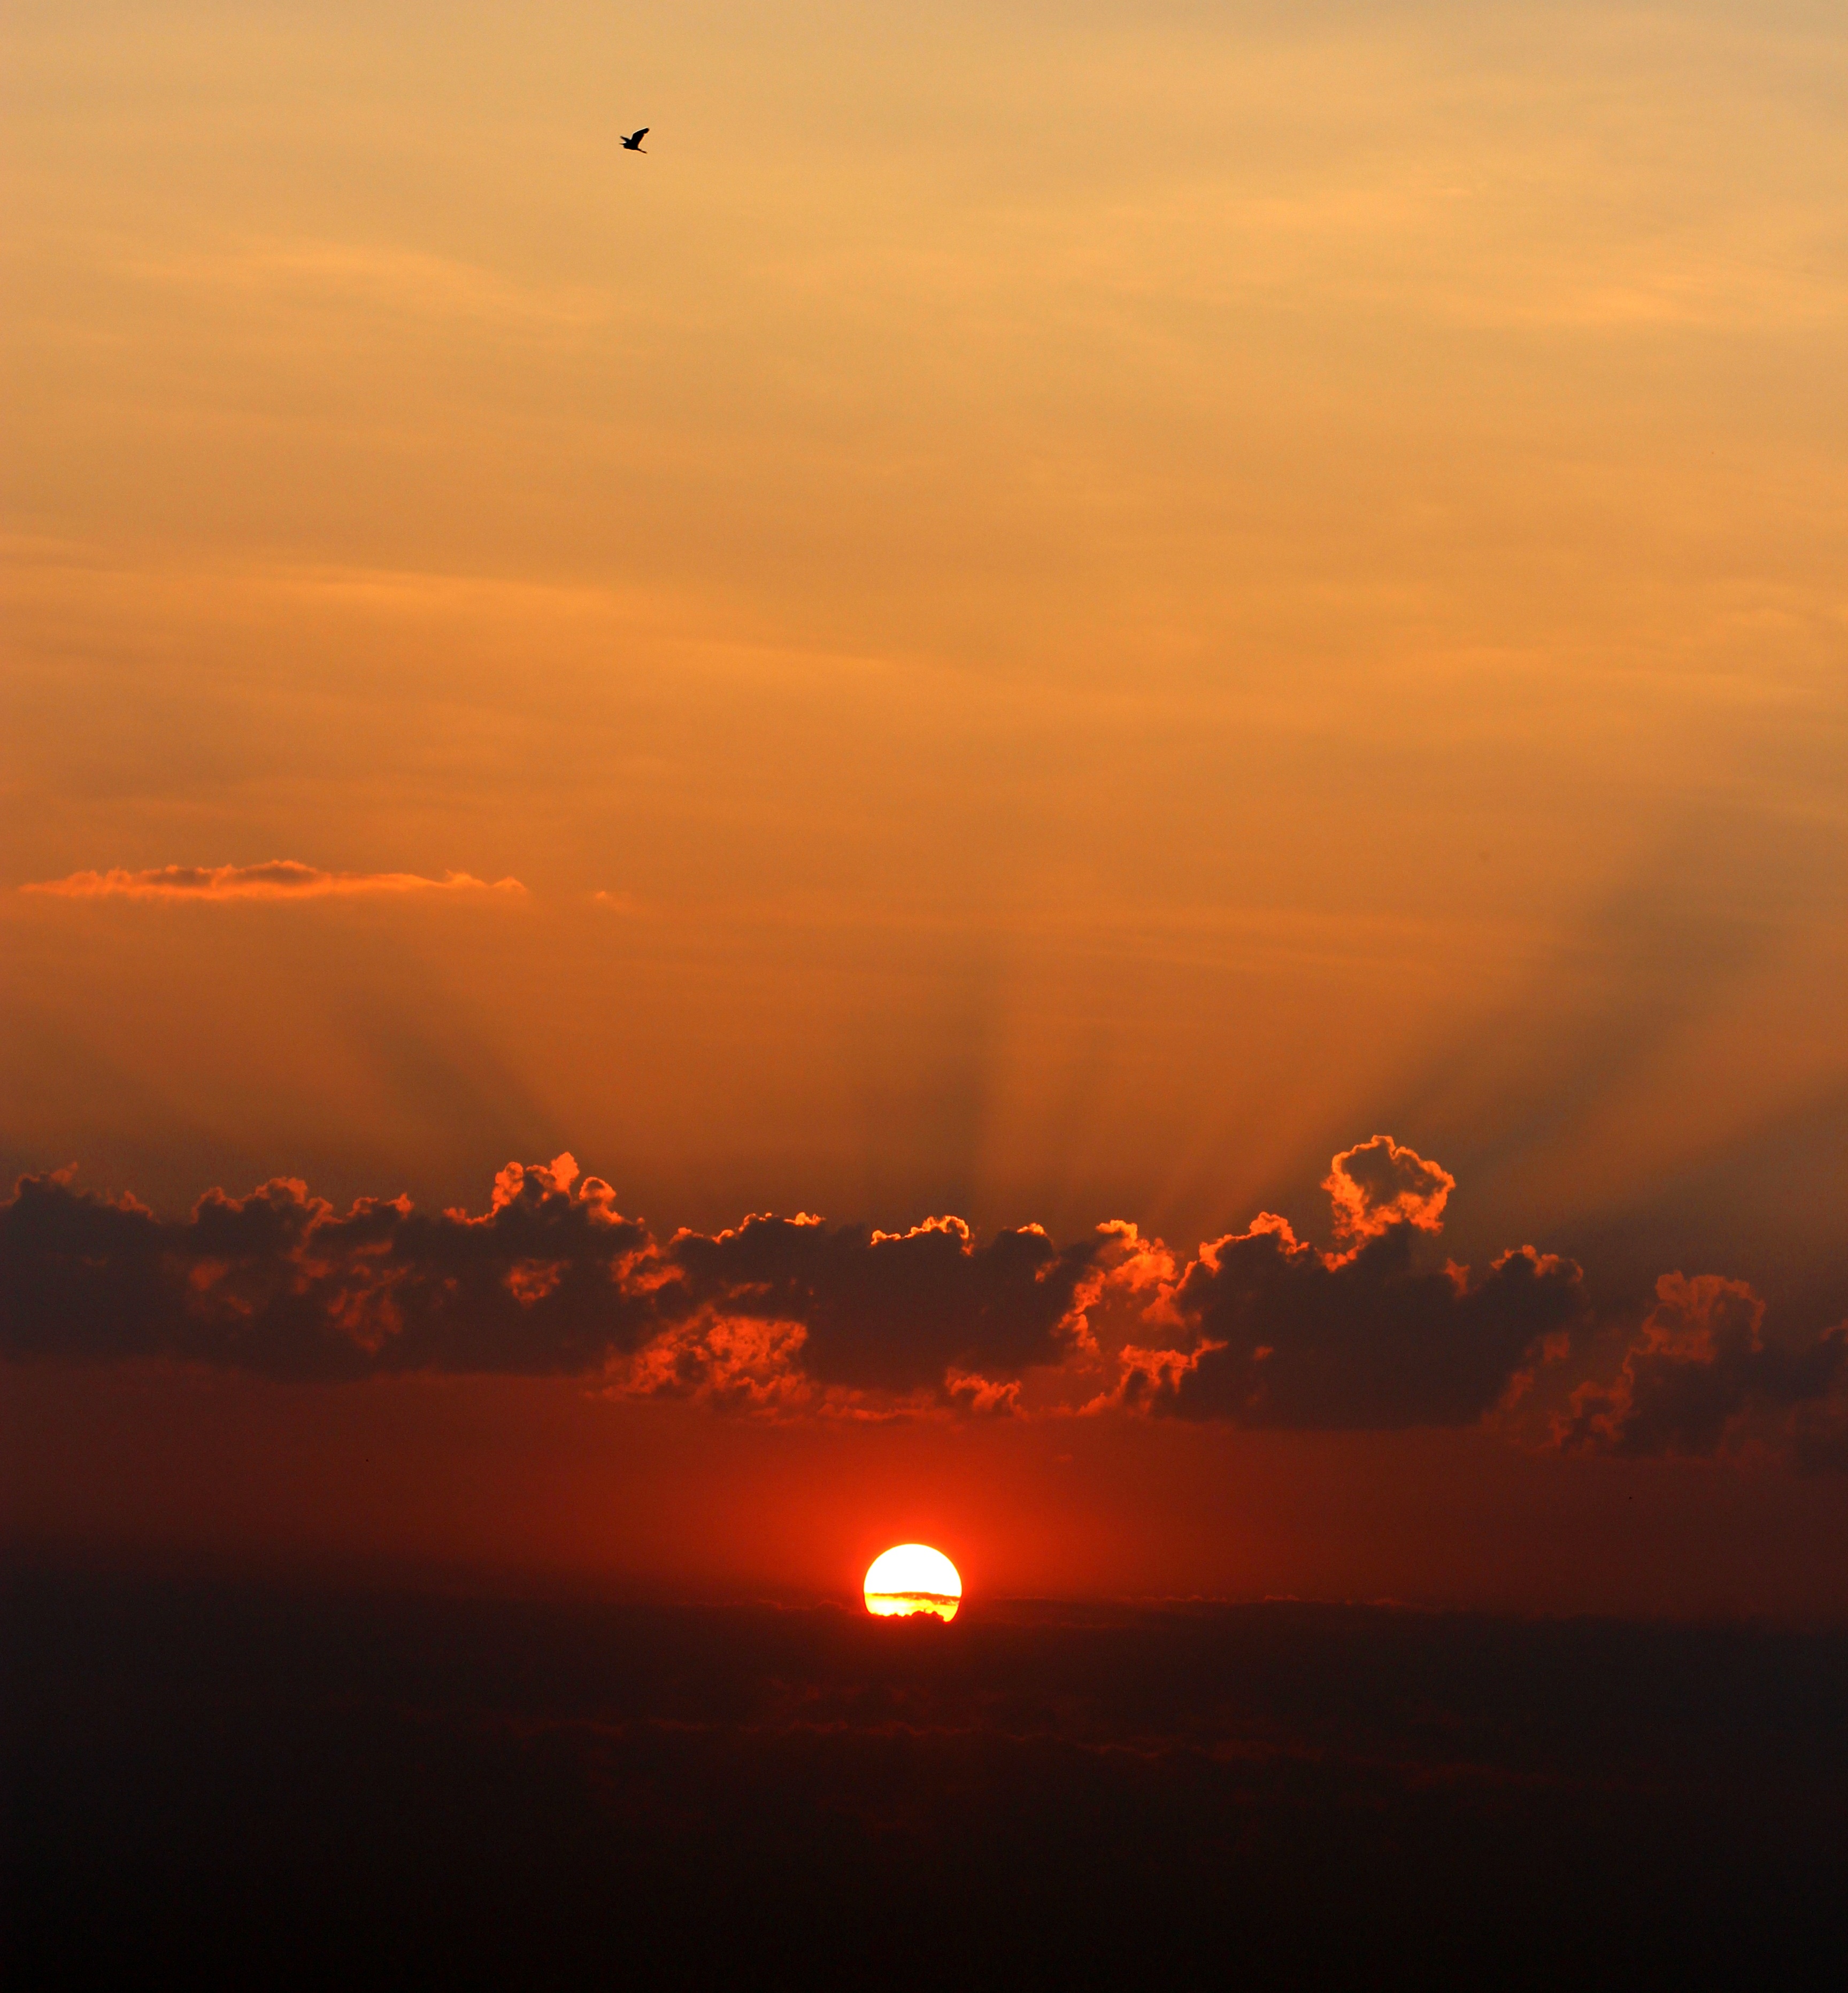
sea, horizon, cloud, sky, sun, sunrise, sunset, sunlight, morning, dawn, atmosphere, dusk, evening, twilight, red, nice, afterglow, atmospheric phenomenon, atmosphere of earth